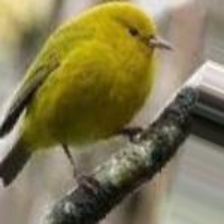
Species: ANIANIAU
Scientific name: MAGUMMA PARVA